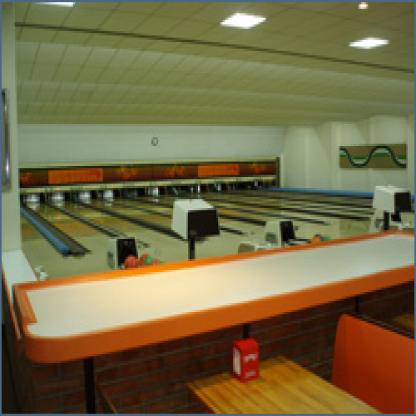
Scene: Indoor